Elvira II: The Jaws of Cerberus

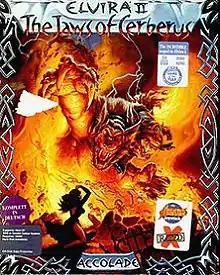
Atari ST cover art

Elvira II: The Jaws of Cerberus is the second game in the "Elvira" series of horror adventure/role-playing video games. It was developed by Horror Soft and published by Accolade in 1992. The game is a sequel to 1990's "".